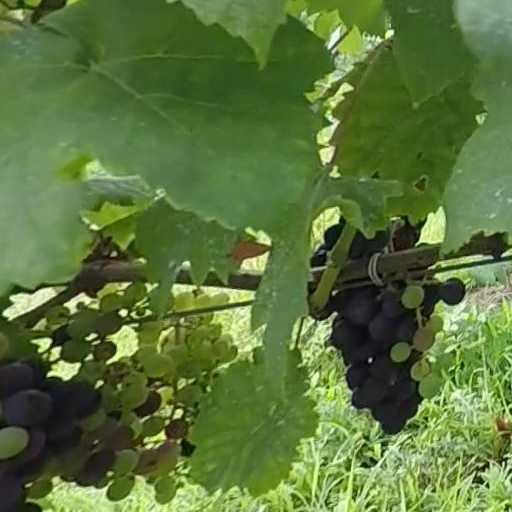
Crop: grape